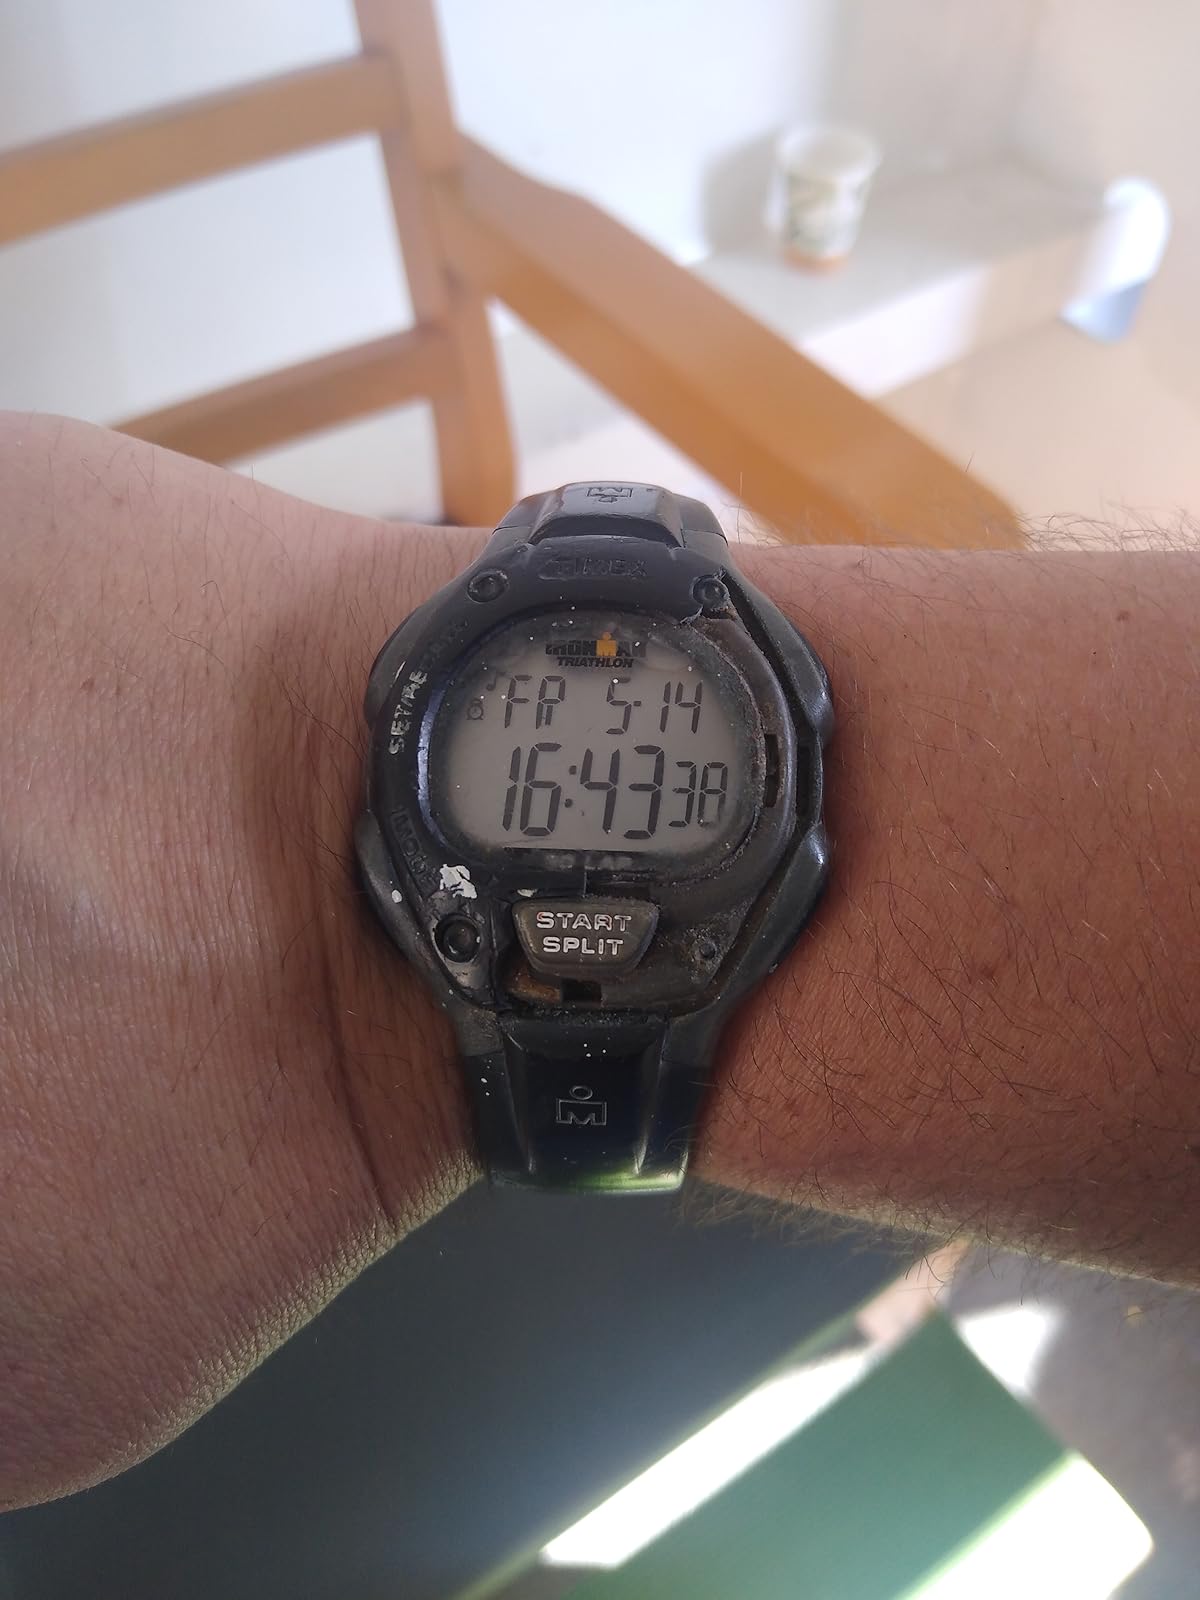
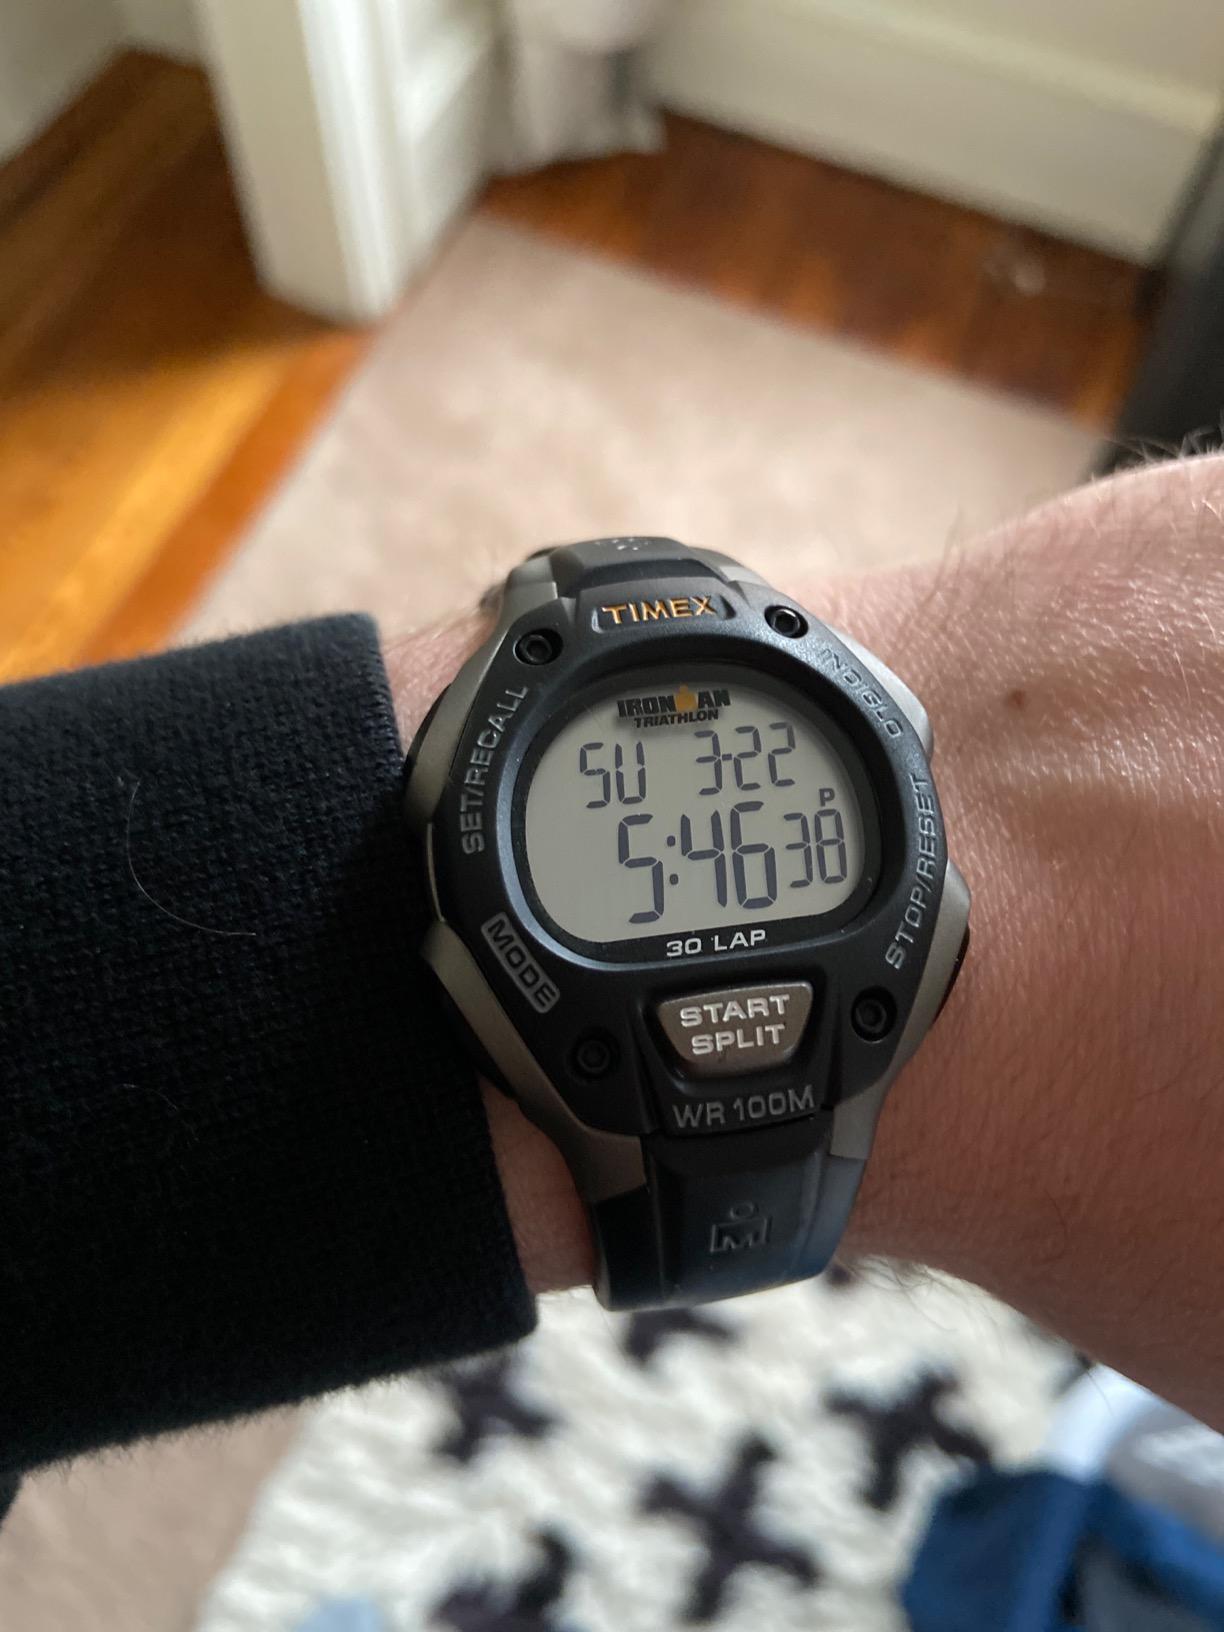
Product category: accessories_watch
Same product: yes